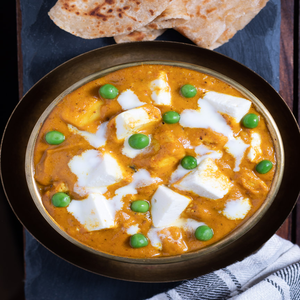
Dish: paneer